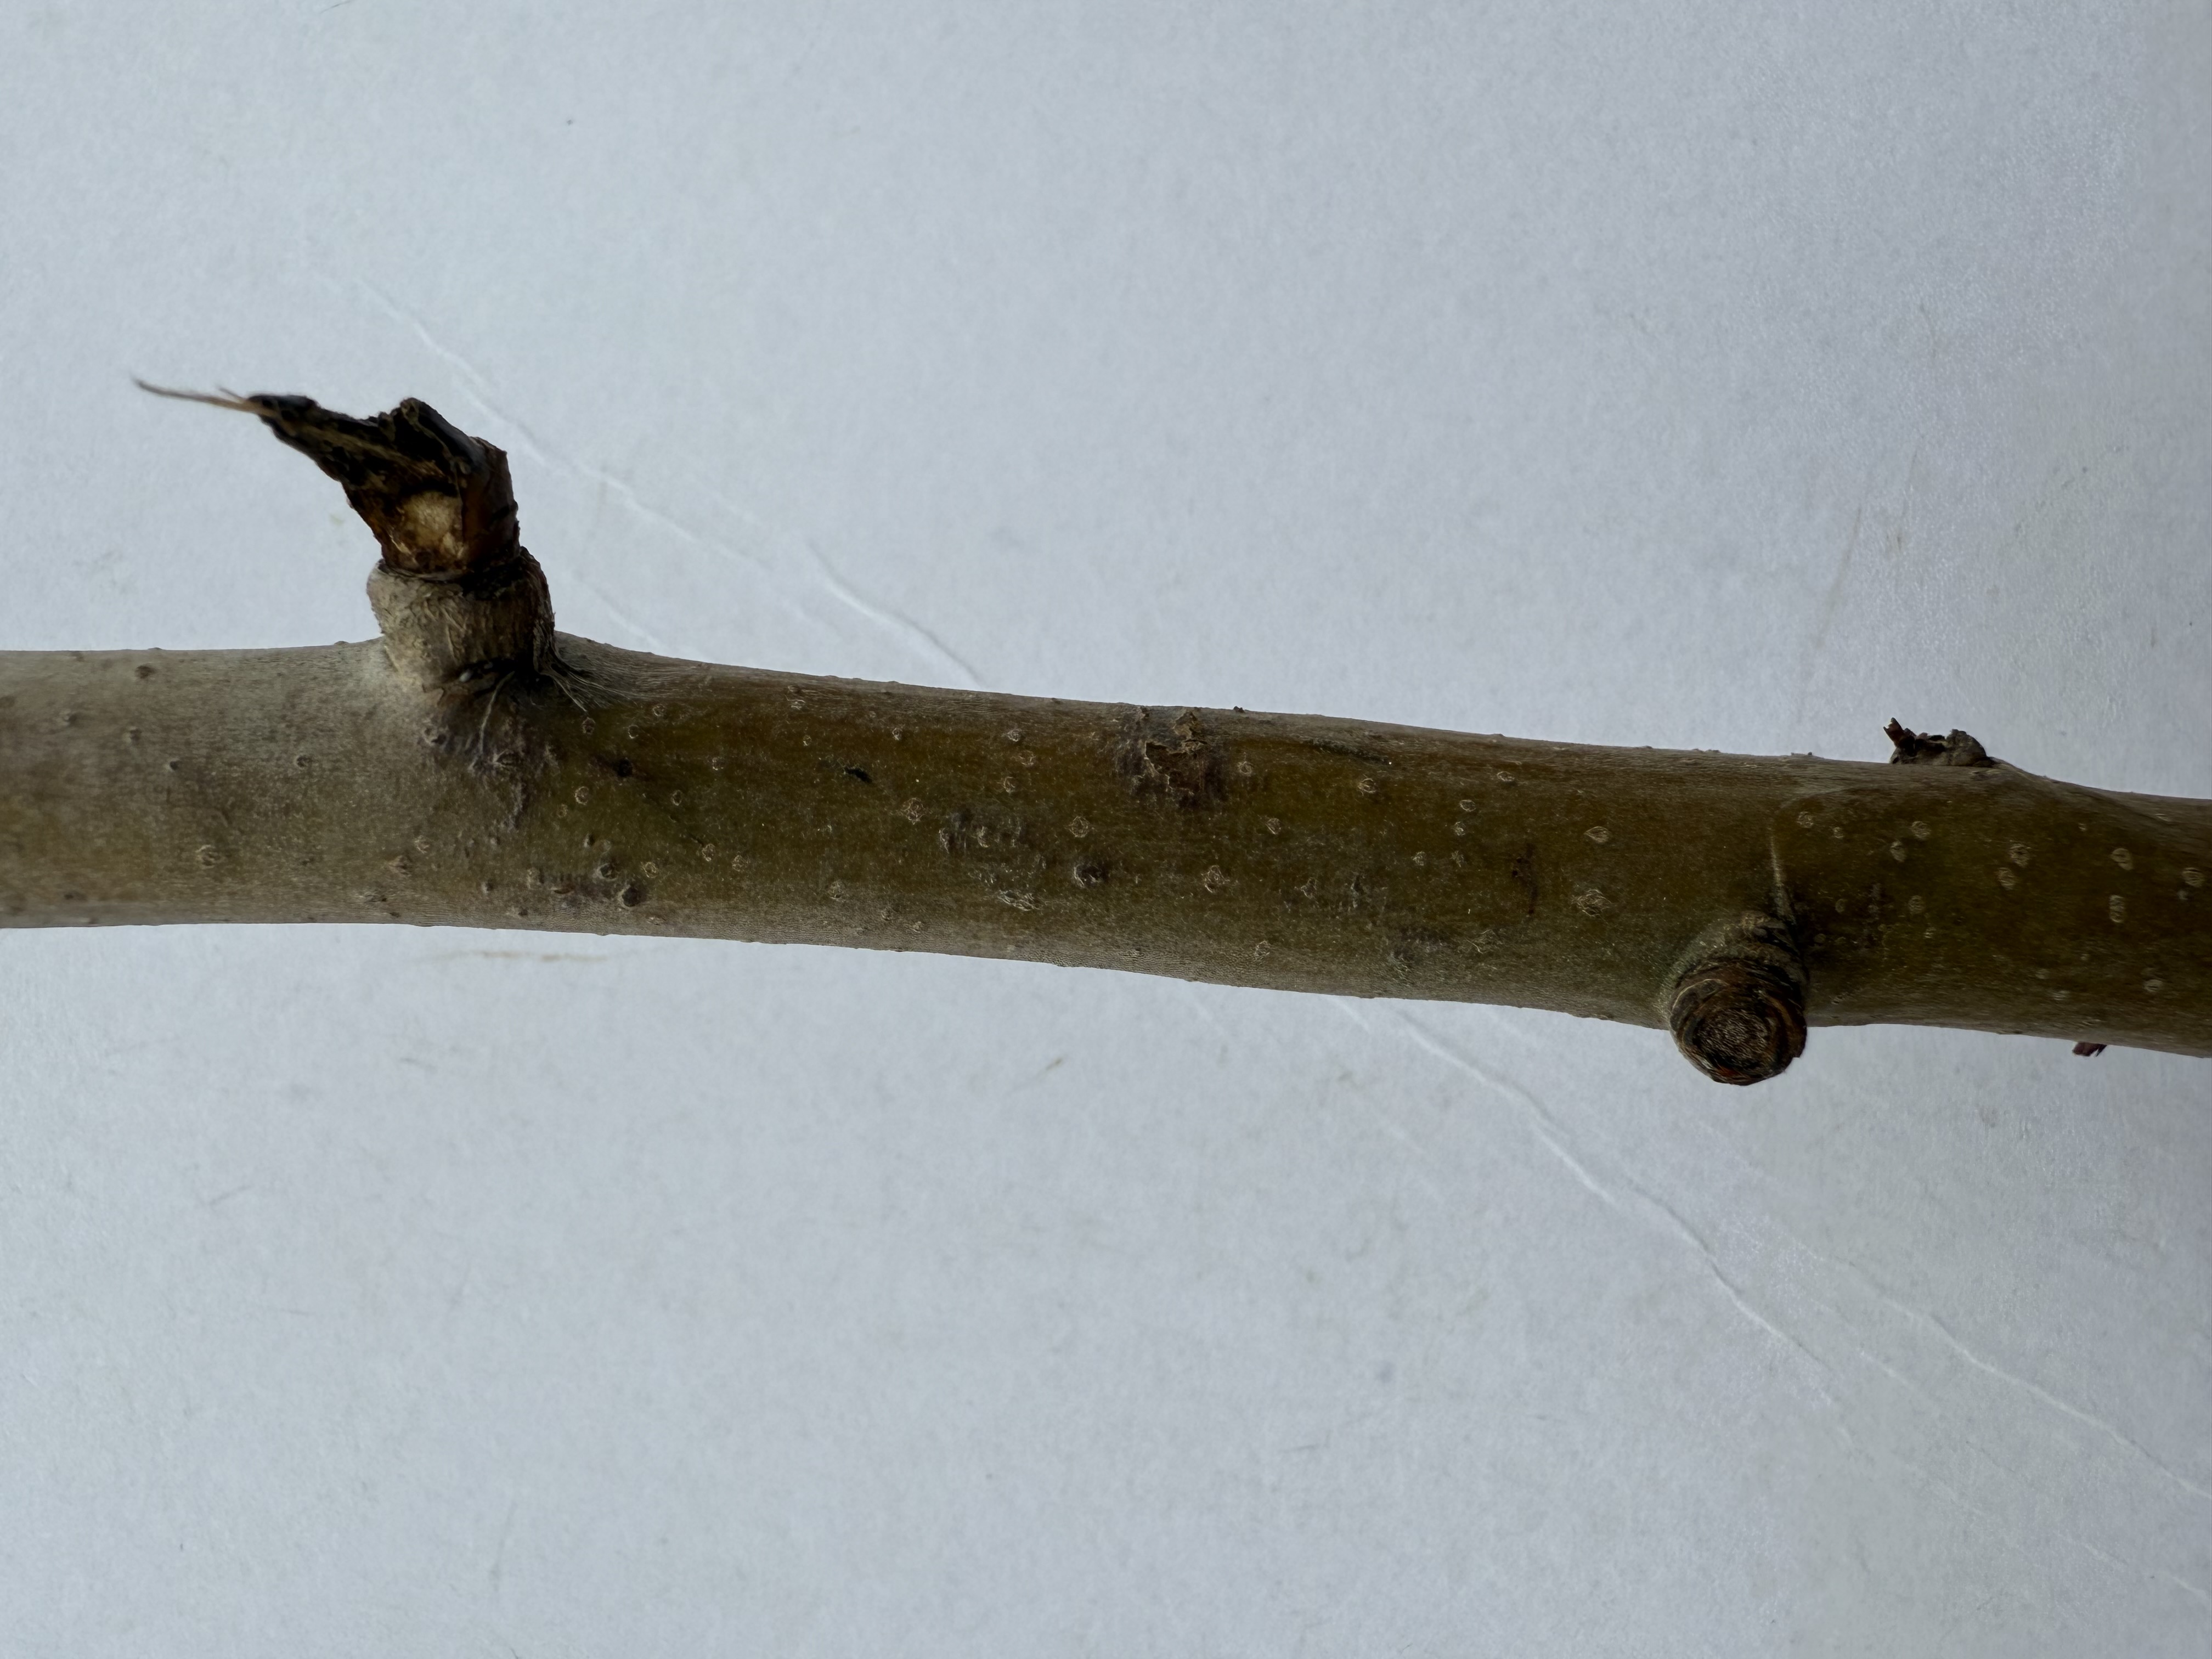
Variety: Egrisap Pear